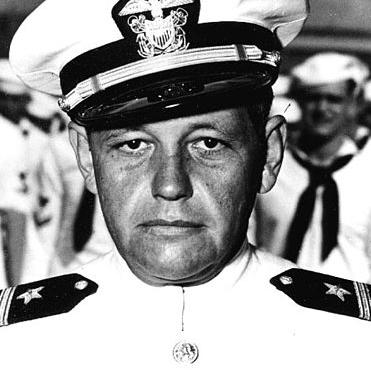
Age: 37